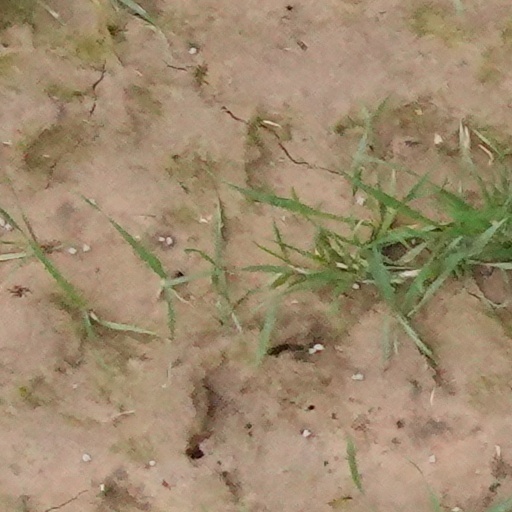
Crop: wheat